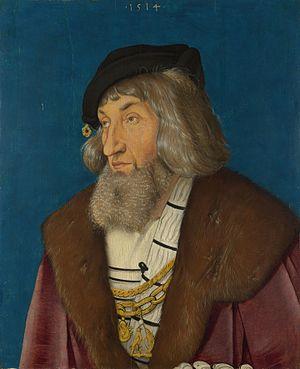
Portrait d'homme est une peinture à l'huile sur bois de l'artiste allemand Hans Baldung. Exécutée en 1514, elle est conservée à la National Gallery de Londres.